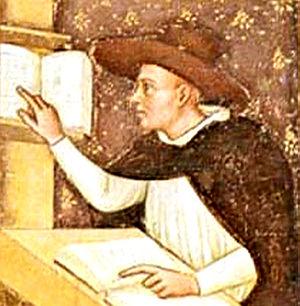
Cette page dresse une liste de personnalités mortes au cours de l'année 1310 :
Cette page dresse une liste de personnalités mortes au cours de l'année 1313 :